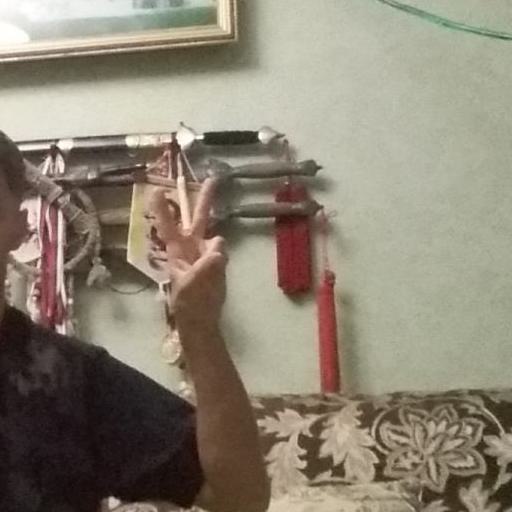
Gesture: peace